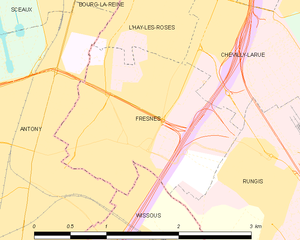
Carte des communes françaises Fresnes
Fresnes est une commune française située dans le département du Val-de-Marne en région Île-de-France.